Age of Innocence (1977 film)

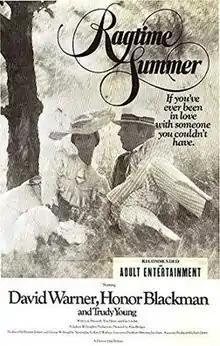
Poster

Age of Innocence, also known as Ragtime Summer, is a 1977 Canadian-British film directed by Alan Bridges and starring David Warner, Honor Blackman and Trudy Young. It is not based on the novel, "The Age of Innocence".